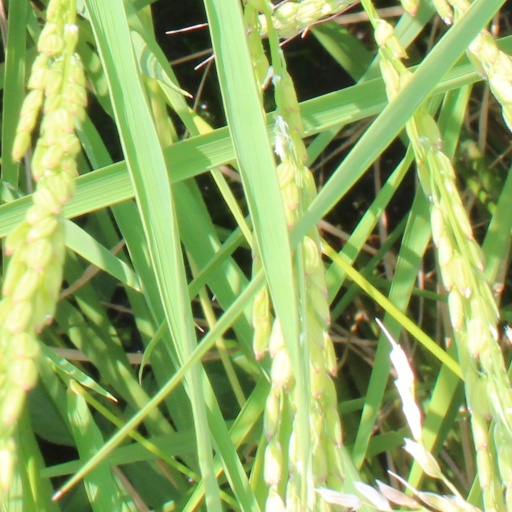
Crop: rice